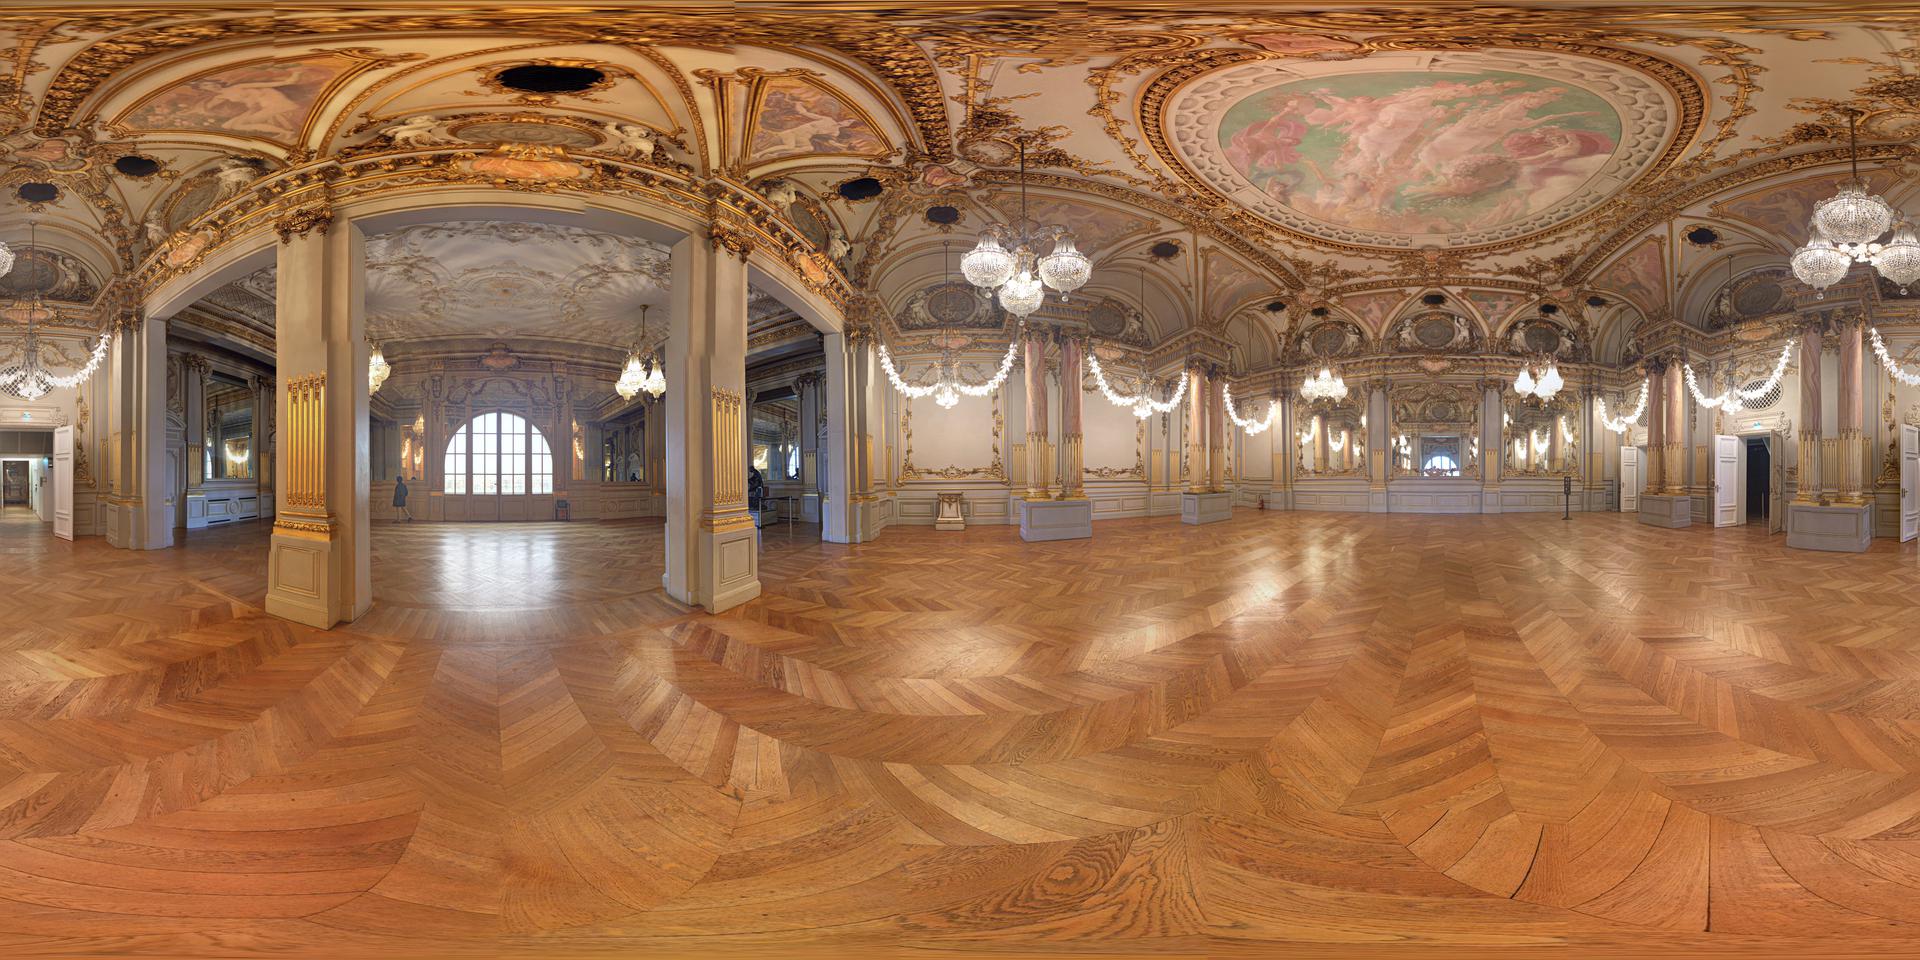
Referred object: The person by the window